Question: Please indicate a possible affordance area of the carry_snowboard that can be used for holding
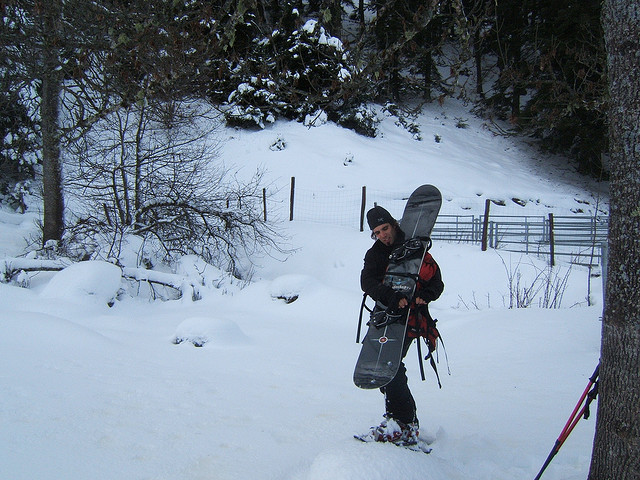
Answer: [351.5, 182, 444.5, 385]